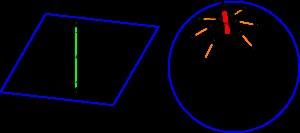
Une coque est un solide délimité par deux surfaces proches et approximativement parallèles. Elle est soit fermée sur elle-même, soit délimitée en outre par une surface périphérique qui joint les deux surfaces principales.